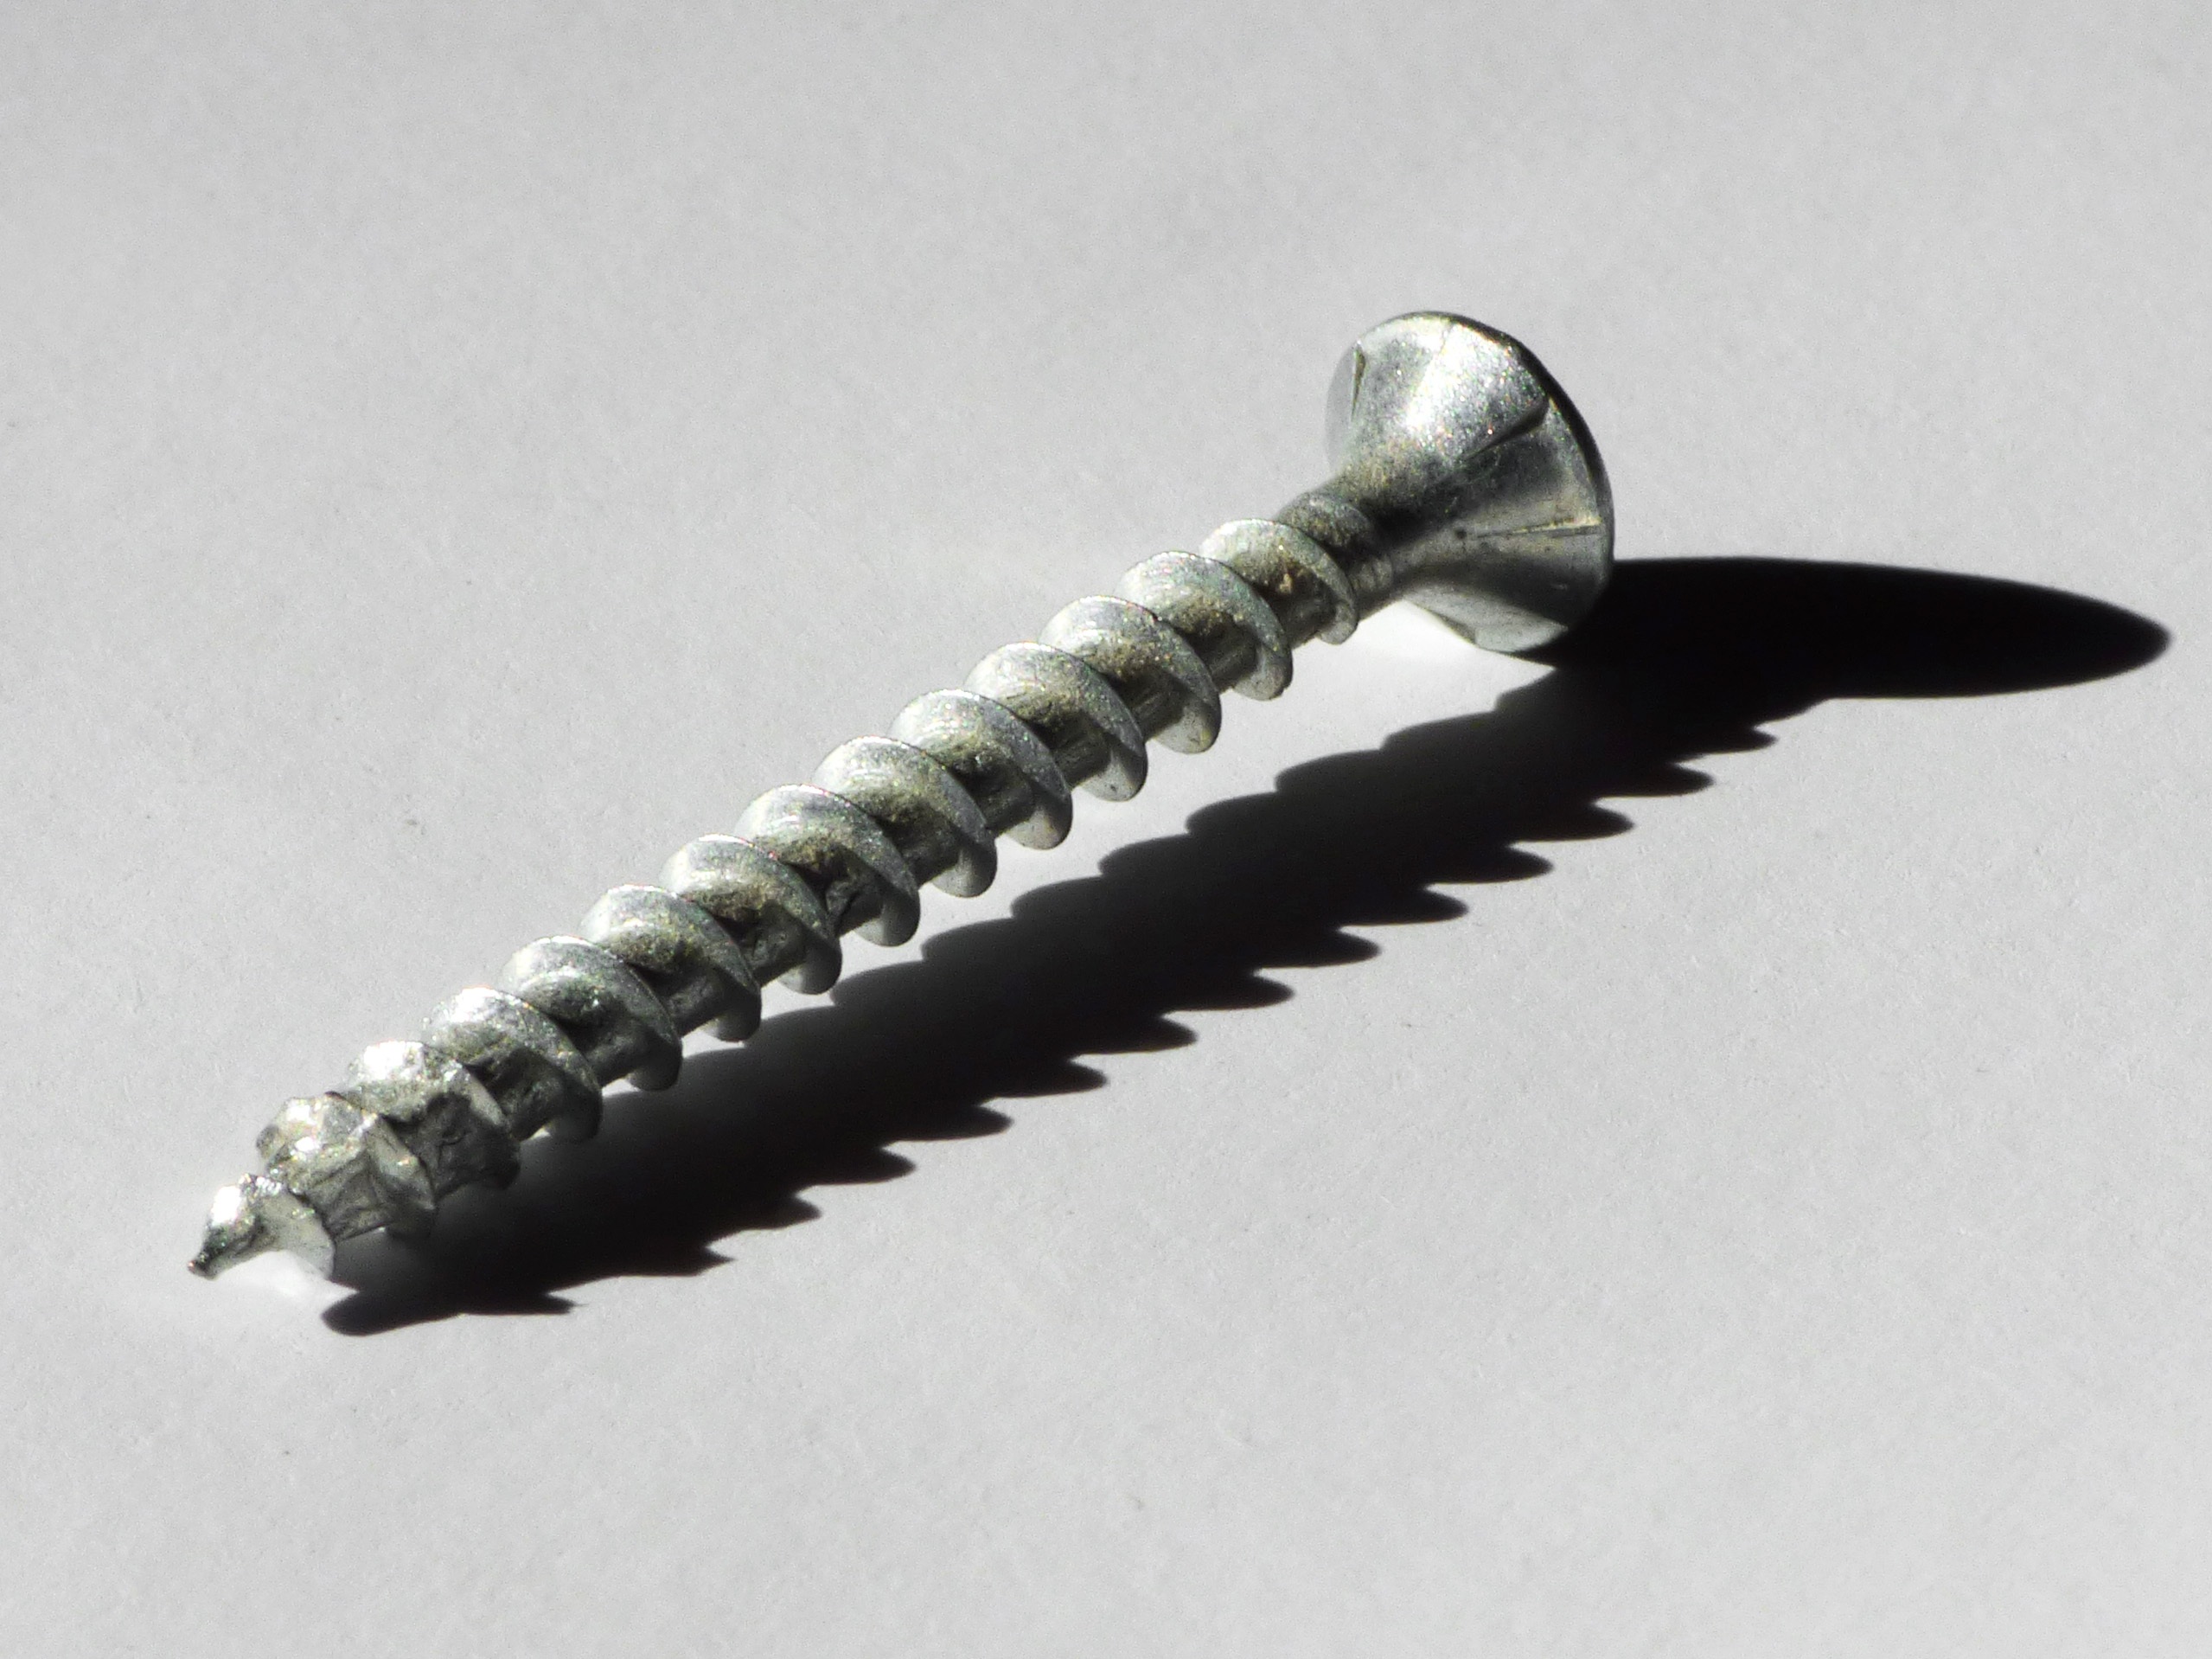
spiral, screw, hardware